World Series

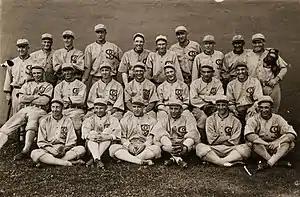
The 1919 Chicago White Sox team photo

During the winter of 1904–1905, however, feeling the sting of press criticism, Brush had a change of heart and proposed what came to be known as the "Brush Rules", under which the series were played subsequently. One rule was that player shares would come from a portion of the gate receipts for the first four games only. This was to discourage teams from fixing early games in order to prolong the series and make more money. Receipts for later games was split among the two clubs and the National Commission, the governing body for the sport, which was able to cover much of its annual operating expense from World Series revenue. Most importantly, the now-official and compulsory World Series matches were operated strictly by the National Commission itself, not by the participating clubs.